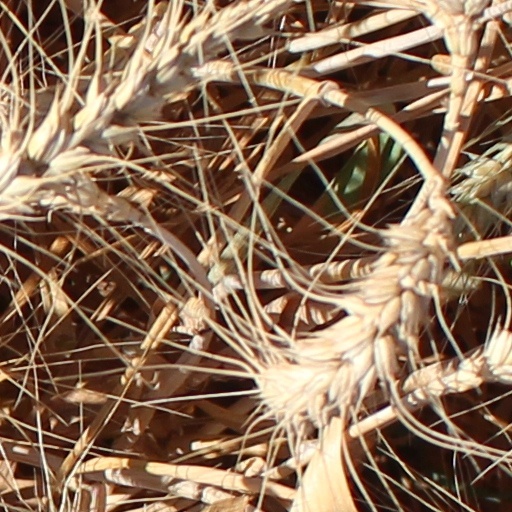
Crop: wheat